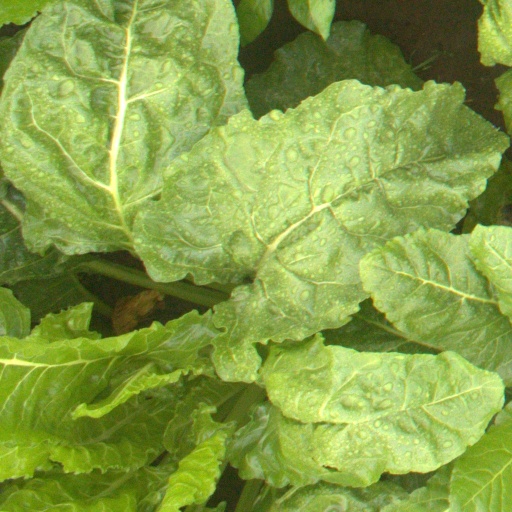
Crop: sugar beet